Yeovil–Taunton line

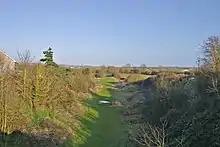
The site of Lyng Halt, long-since overgrown

An additional station was opened on the old Yeovil branch on 24 September 1928. It was a single platform, with a wooden waiting hut situated on the north side of the line in a cutting near the villages of East Lyng and West Lyng. It closed on 15 June 1964.